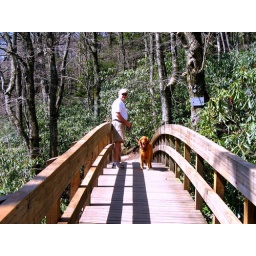
Ali was a little nervous walking over this bridge after having her walk across the swinging bridge of Grandfather mountain.